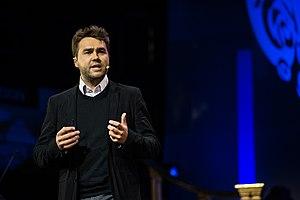
BlaBlaCar est une plateforme communautaire payante de covoiturage développée par la société Comuto.